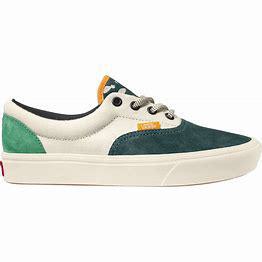
Brand: Vans
Model: Comfycush Era